Msheireb Museums

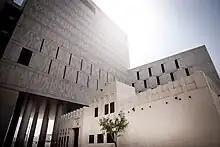

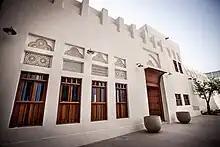

Msheireb Museums are an integral part of the inner city's regeneration of the old commercial centre, with its traditional community-based lifestyle. The restoration of the four heritage houses—Bin Jelmood House, Company House, Mohammed Bin Jassim House and Radwani House—into world-class museums is a vital part of the Msheireb Downtown Doha development. The houses date back to the 20th century, and the project architect for the renovations and additions was John McAslan, with the themes of each house aiming to reflect the jobs and careers of the people that lived in them.